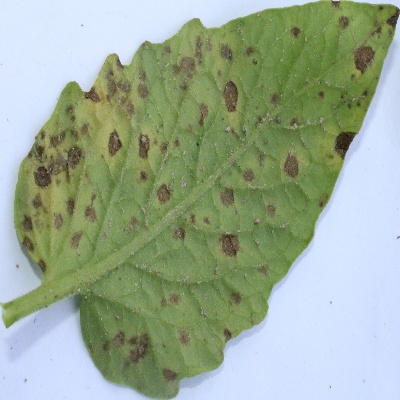
Crop: Tomato
Condition: septoria leaf spot